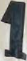
Number: 1